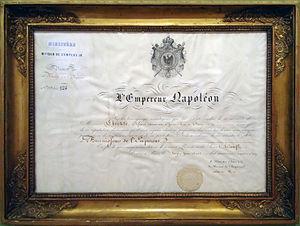
Certificat de l'Empereur Napoléon établissant Christofle comme fournisseur officiel